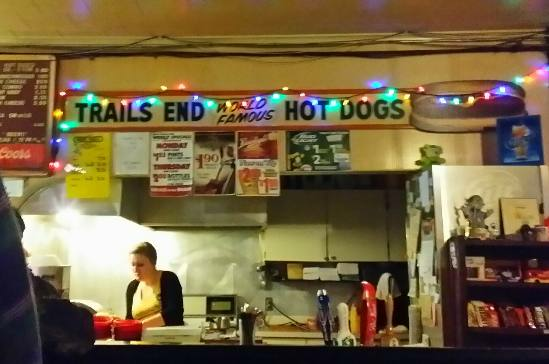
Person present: Yes